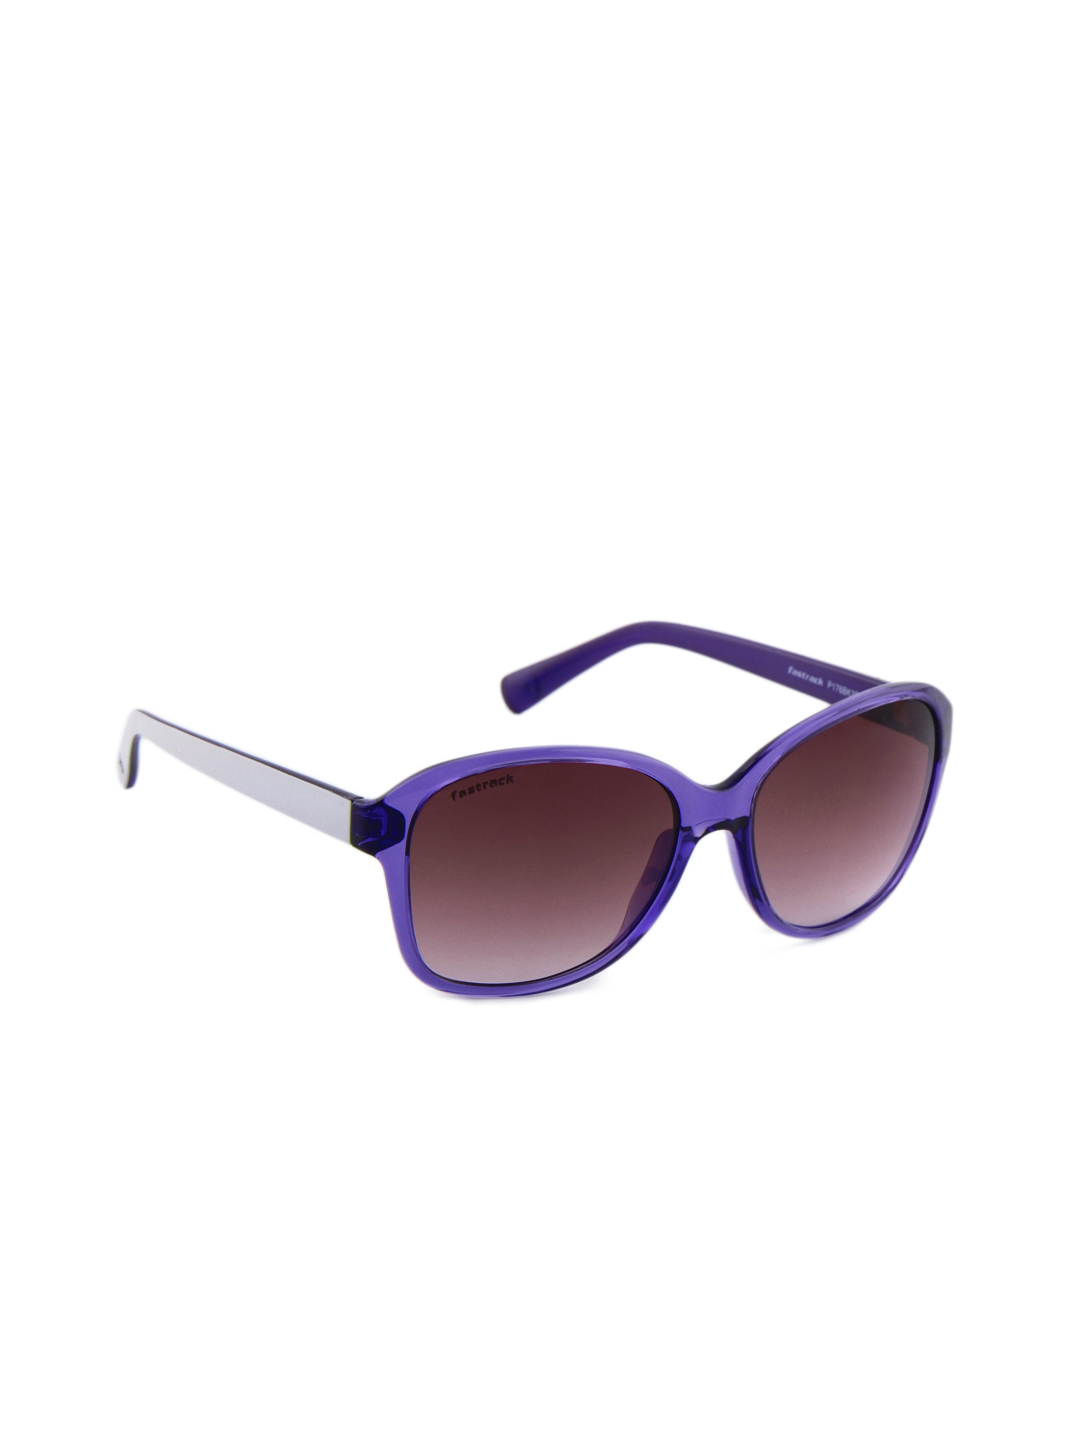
Fastrack Women Purple Sunglasses
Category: Accessories / Eyewear / Sunglasses
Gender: Women
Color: Purple
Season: Winter 2016
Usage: Casual